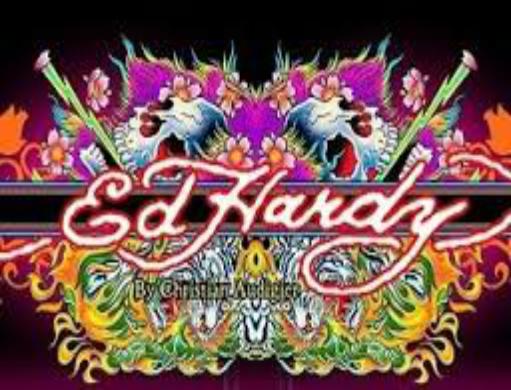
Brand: Ed Hardy
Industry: Clothes